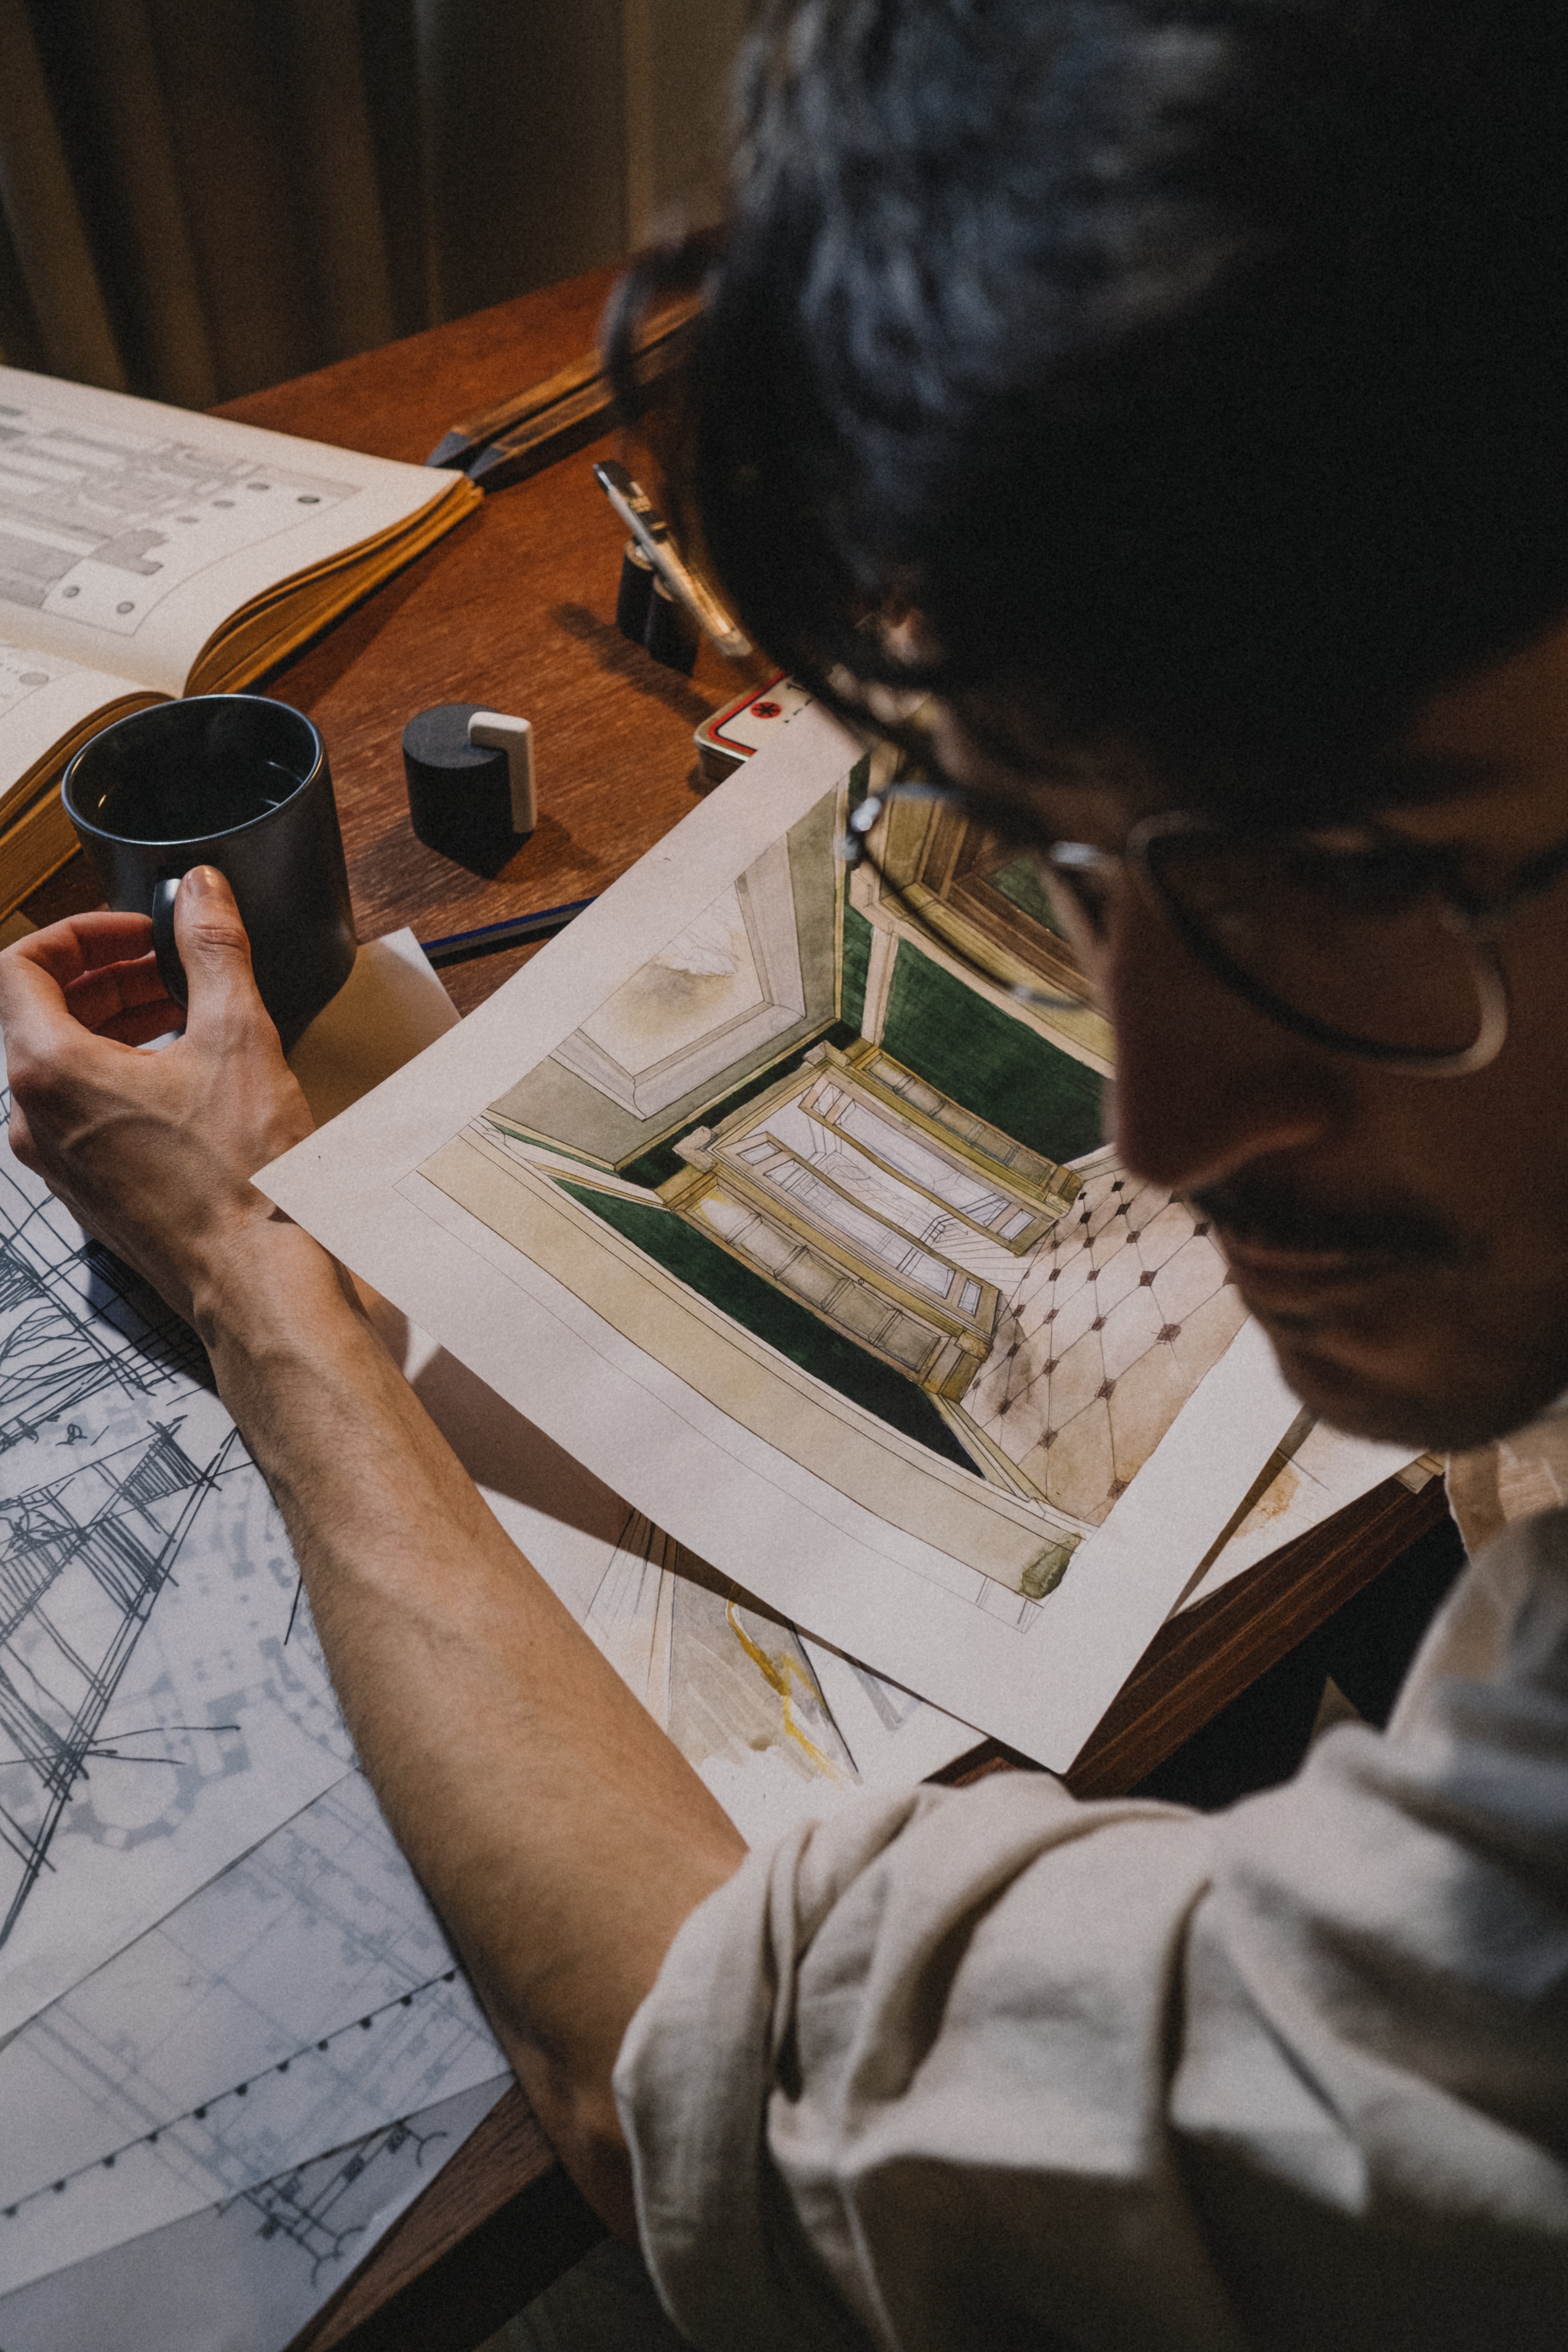
art, hand, vision care, eyewear, office equipment, office supplies, writing instrument accessory, table, desk, engineering, Office instrument, audio equipment, white collar worker, font, gadget, job, writing, fashion design, employment, event, science, writing implement, handwriting, pen, learning, software engineering, nail, research, single lens reflex camera, mobile phone, electronic engineering, room